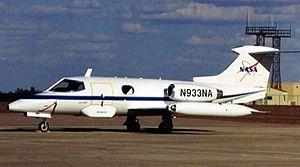
Le Learjet 23 est un avion d'affaires biréacteur, offrant de six à huit sièges. Il a la particularité d'avoir les réservoirs dans le bout des ailes.